Architecture of Seattle

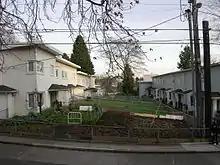
Yesler Terrace (1941), Seattle's first public housing project.

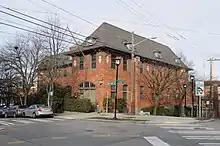
The former Fire Station 25 (built 1909) on the border of Capitol Hill and First Hill, decommissioned in 1970 and converted into 16 condominium apartments in 1980.

Puget Sound was a major shipbuilding center, and apartment construction boomed along with the rest of Seattle's economy through World War I, but with the end of the war came a downturn. Another building boom late in the 1920s brought yet more apartment buildings to First Hill. The 12-story Spring Apartments at 1223 Spring Street (built 1929) were among several designed by Earle W. Morrison. With a brick veneer, a red tile roof, and terracotta details, the building has only two apartments per floor, and a 13-room penthouse on the top floor, with terraces. The design featured fireplaces, foyers, reception rooms, tiled kitchens and baths, servants' quarters, electric clothes dryers (something of a novelty at the time) and a separate service elevator. Nearby at 1215 Seneca Street, the L-shaped Spanish Colonial Revival-style building now known as the Tuscany Apartments was built in 1928 as the Piedmont Apartment Hotel, with 30 apartments and 112 hotel rooms. In 1963 the building was purchased by the Salvation Army and operated as the Evangeline Young Women's Residence, before eventually being rehabilitated again as apartments. The hotel dining room survives and is used by the Northwest School. Its New-York-born architect Daniel Huntington practiced briefly in Denver before his distinguished career in Seattle. As City of Seattle Architect (1912-1921) he designed the Lake Union Steam Plant and at least ten fire stations and libraries. After leaving his city position, he variously practiced solo and partnered with various prominent architects, including Carl F. Gould and Arthur Loveless. This was also the era of the most prominent Frederick Anhalt buildings discussed above and of International Village, a group of apartment buildings on 17th Avenue just south of Union Street, built (and probably designed) in 1928-29 by developer-builder Samuel Anderson. Although all of the International Village buildings are three-story, 14-to-16-unit rectangular buildings with central entrances and with apartments ranging from to , their elaborate façades variously evoke Art Deco, Colonial Revival, Mediterranean Revival, French Provincial and Tudor Revival styles.